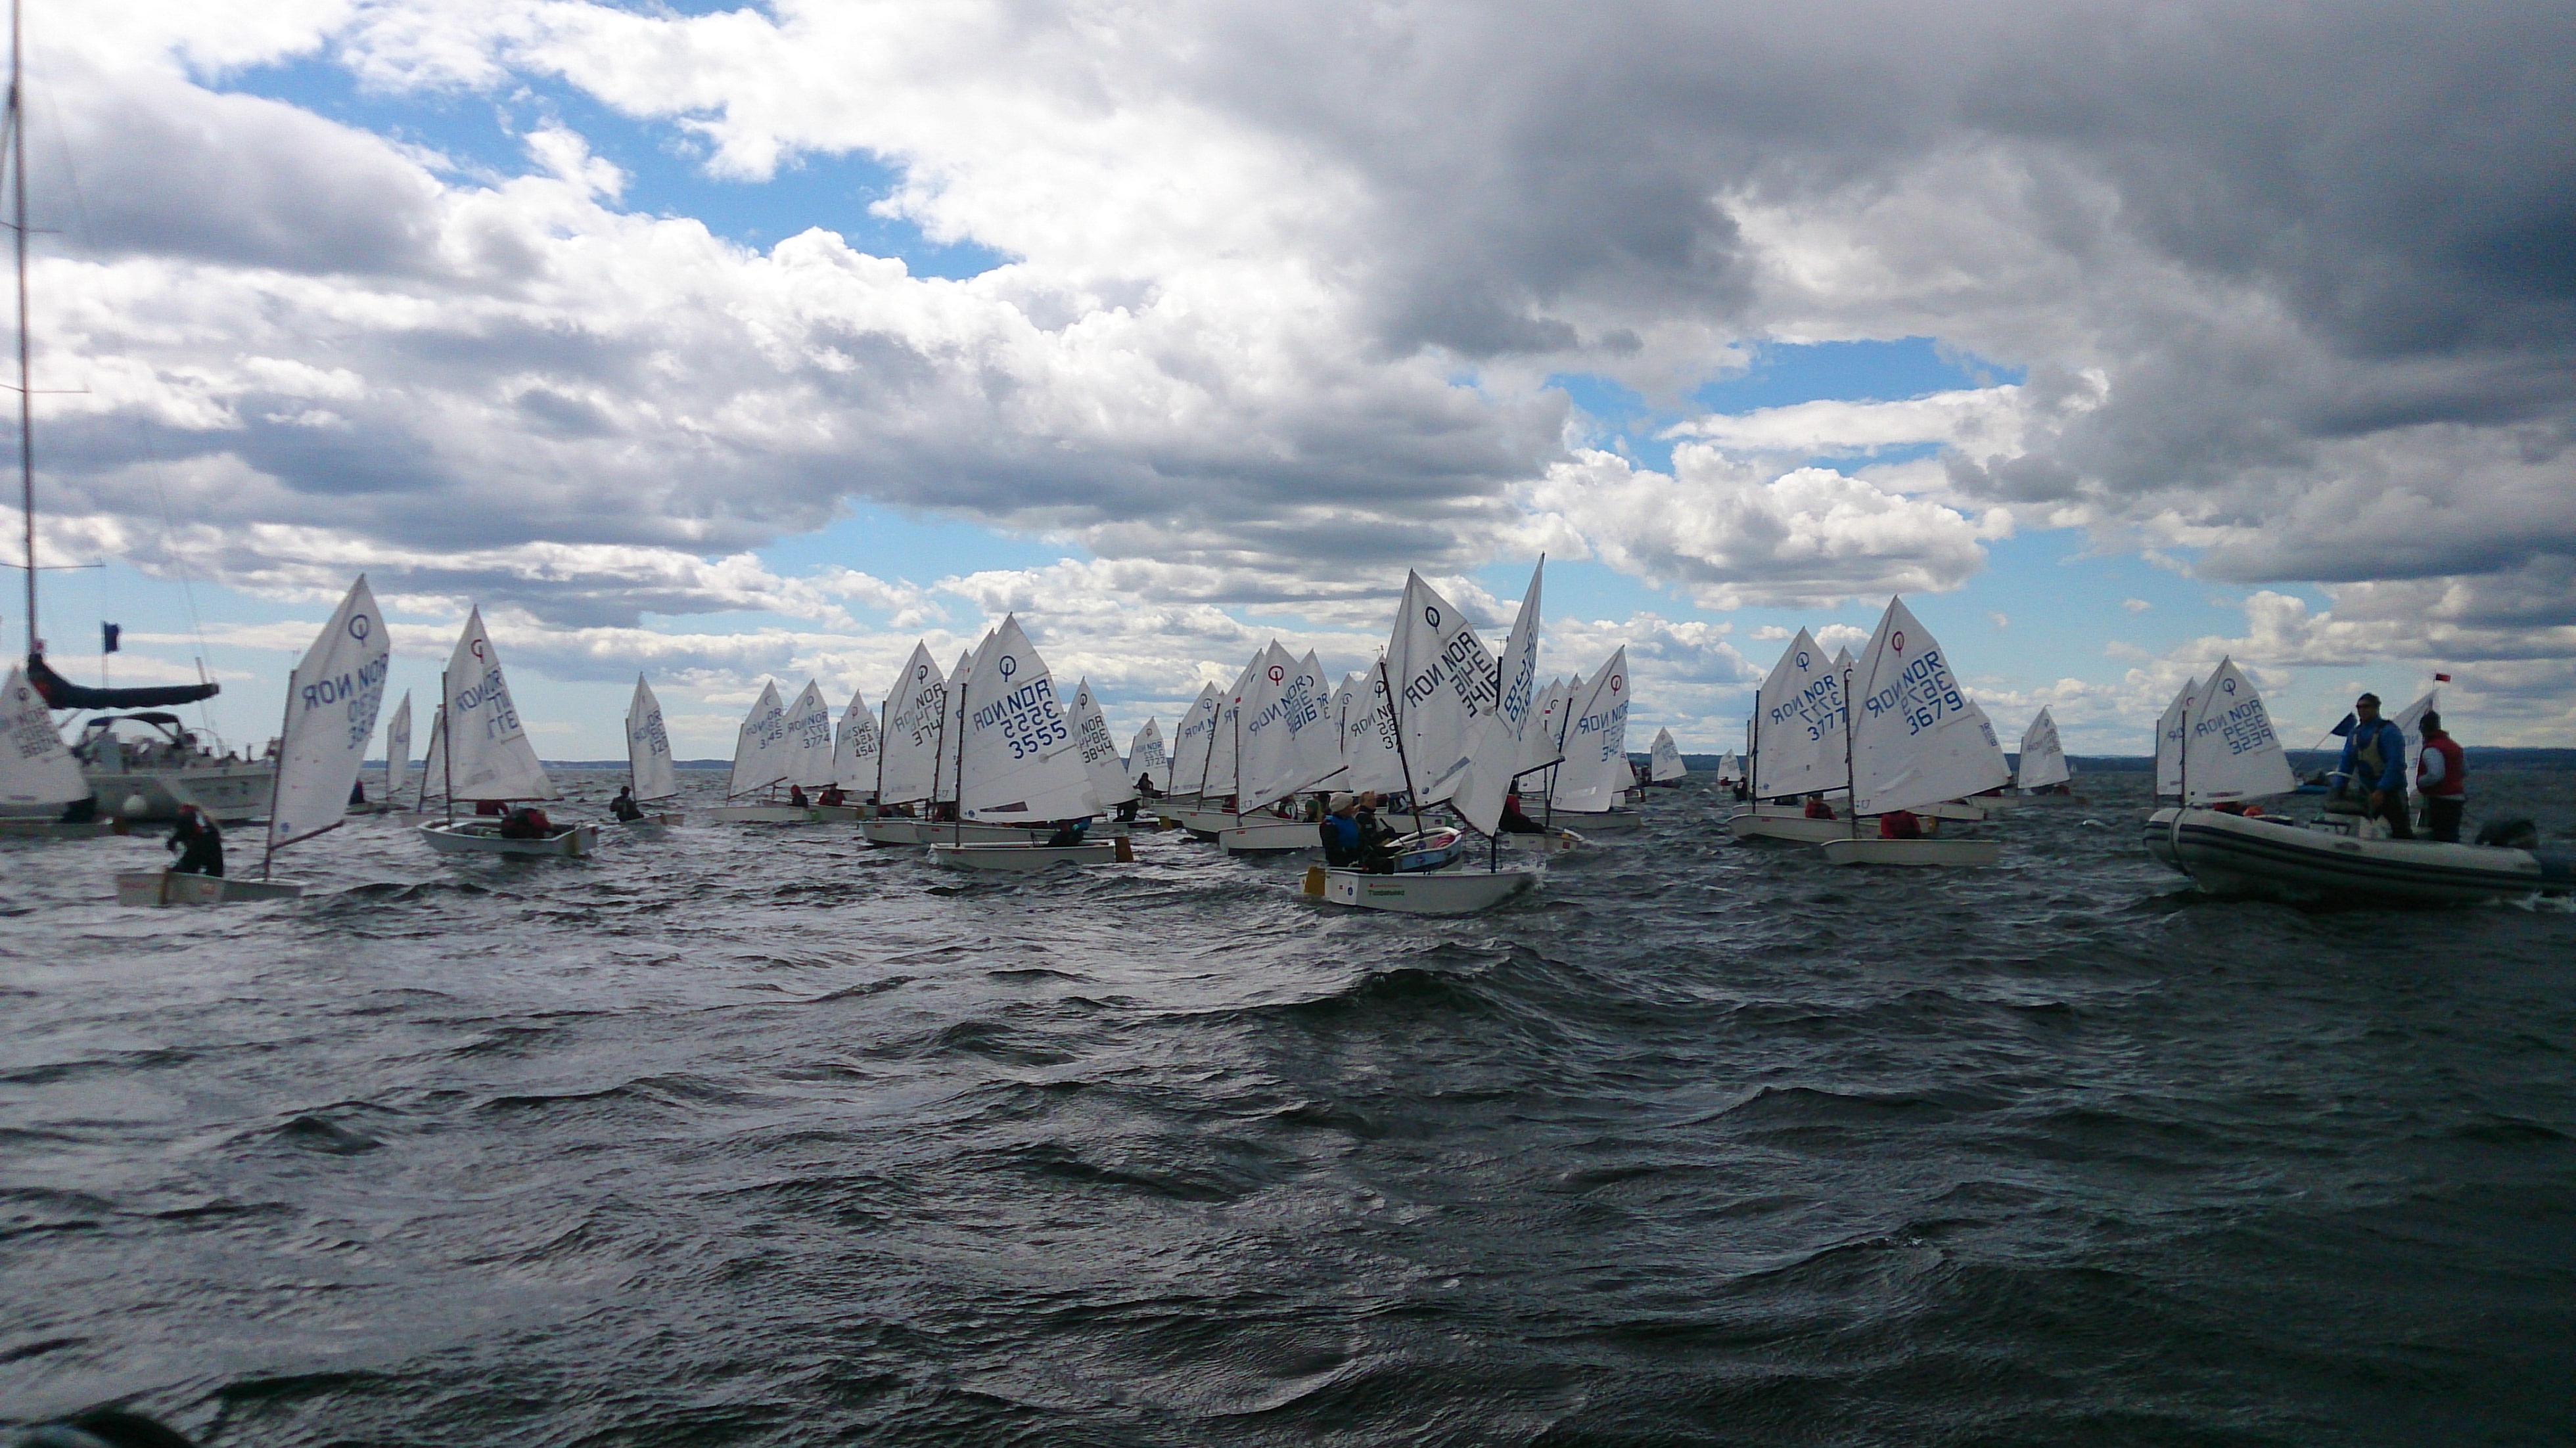
sea, coast, boat, vehicle, sailing, bay, sailboat, boating, sail, watercraft, sailing ship, wind wave